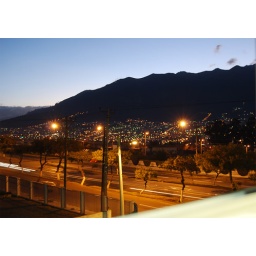
Anochecer en Quito, visto desde la ventana de la oficina.Dusk in Quito, from my office window